Military beret

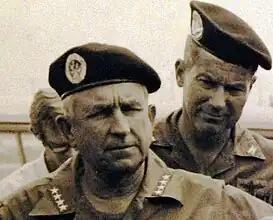
CNO and COMRIVPATFOR wearing black berets with River Patrol Force TF-116 patch (1969)

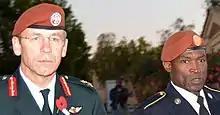
A Canadian Army officer and U.S. Army soldier wearing the MFO beret

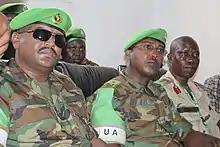
Officers wearing the African Union beret

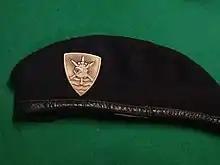
Multinational Corps Northeast

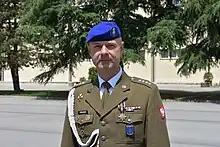
Polish officer serving in an EUROGENDFOR beret

In the Ukrainian army, the tradition of wearing a beret in uniform begins in 1991 - after the collapse of the USSR. In many respects, the young army imitated and actually continued the traditions of the Soviet Army, in particular, the Airborne Assault Troops and the Marines of the Armed Forces of Ukraine wore the corresponding berets of blue and black colours.